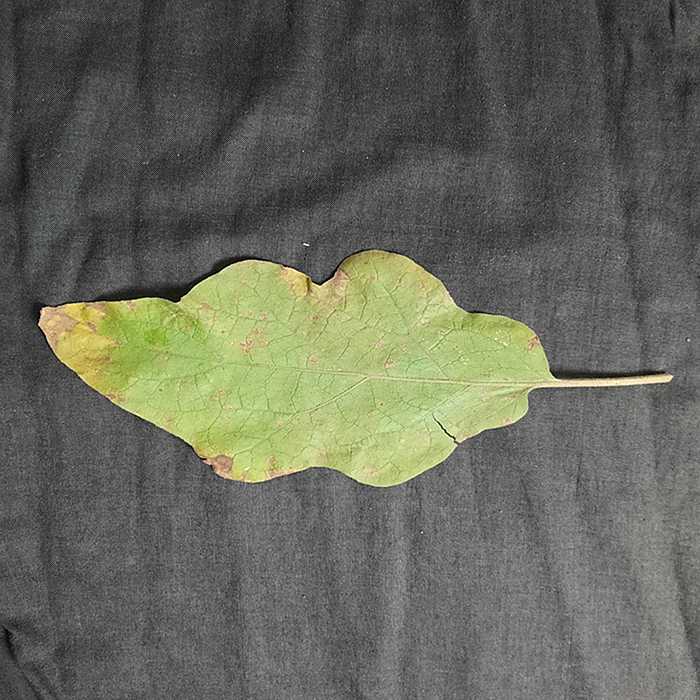
Plant: Eggplant
Label: Eggplant Cercopora leaf spot